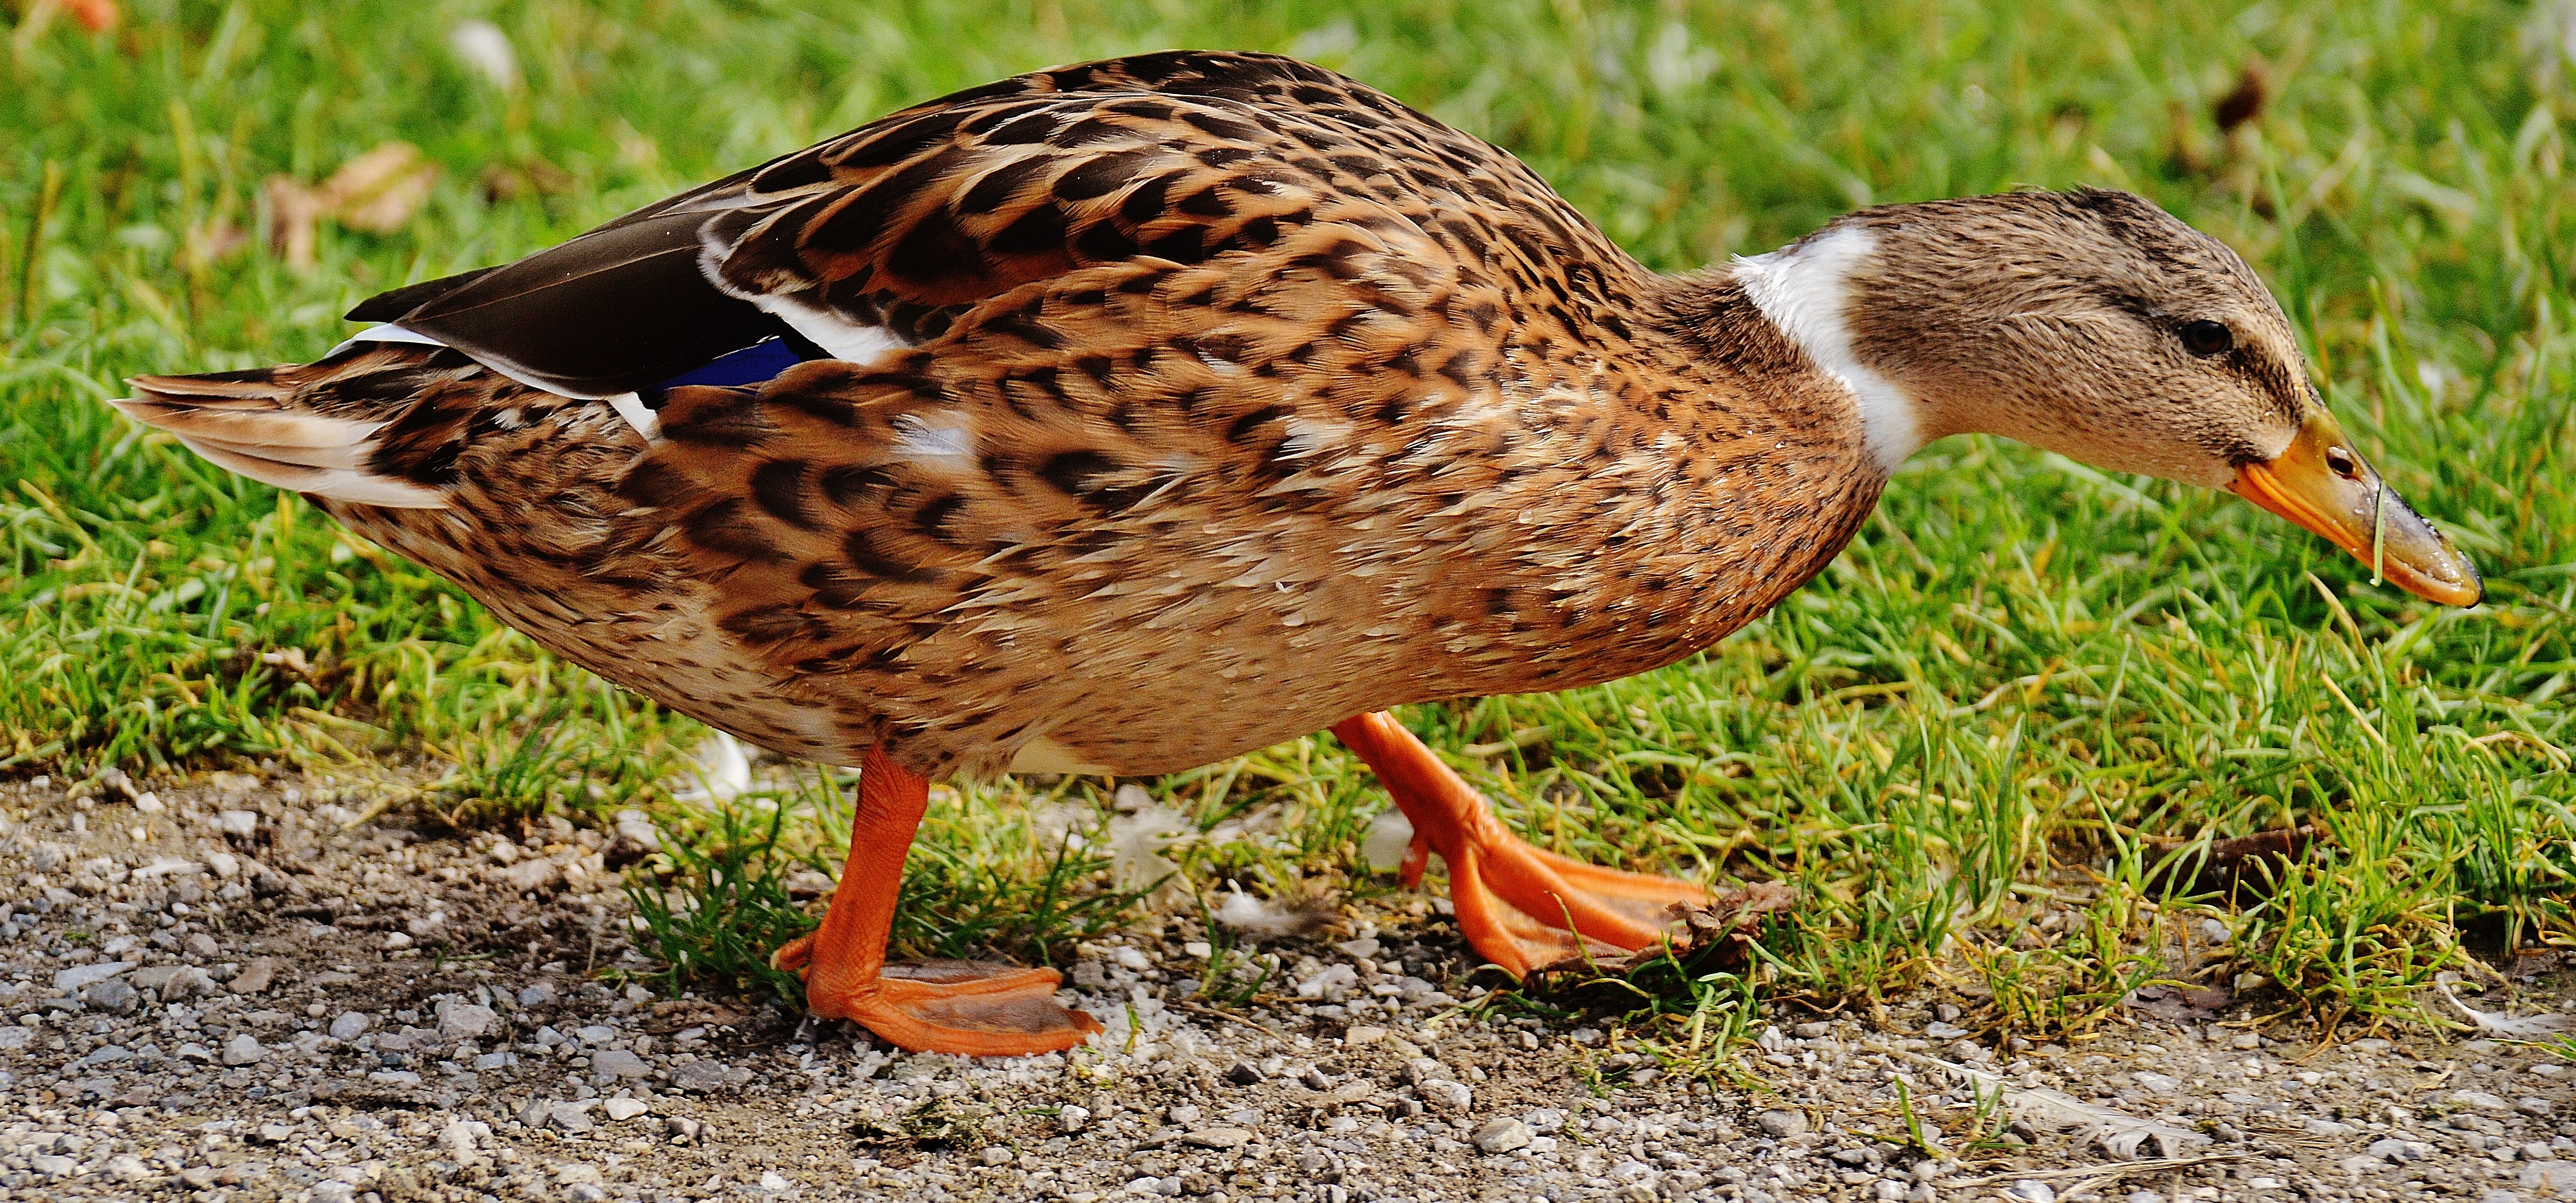
bird, animal, wildlife, beak, feather, fauna, plumage, poultry, birds, duck, vertebrate, beautiful, bill, waterfowl, water bird, animal world, wildlife photography, mallard, ducks geese and swans